Impact Wrestling Lockdown (2020)

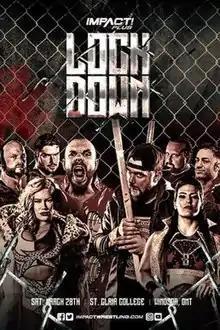
Promotional poster featuring several Impact Wrestling wrestlers

The 2020 Lockdown was a scheduled professional wrestling Impact Plus event produced by Impact Wrestling in conjunction with Border City Wrestling, on March 28, 2020 at the St. Clair College in Windsor, Ontario, Canada. The event was cancelled due to the COVID-19 pandemic.